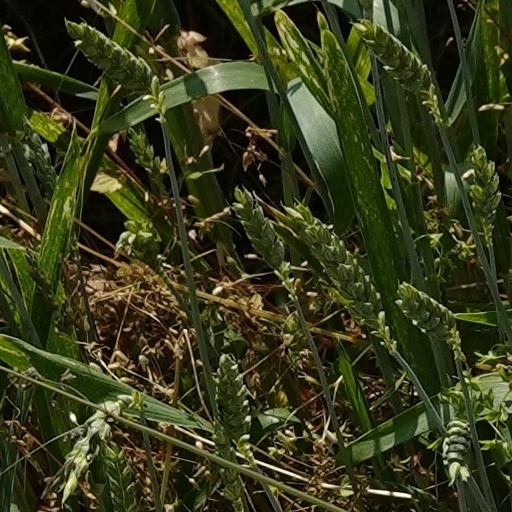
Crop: wheat